University of Nottingham Students' Union

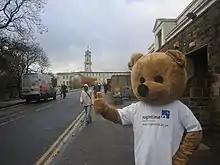
The Nightline Bear (pictured) is a mascot used to promote awareness of a confidential student listening service available to all students

The Student-Run Services (SRSs) are set apart from societies since they exist for the benefit of the wider student body. Each Student-Run Service is run by an elected student committee. As of January 2021 there are eight Student Run Services.